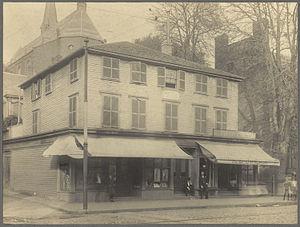
Cette page concerne des événements d'actualité qui se sont produits durant l'année 1791 du calendrier grégorien aux États-Unis.